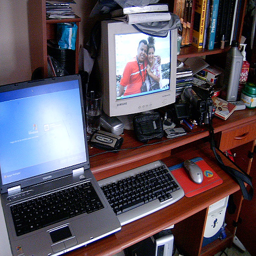
Computer equipment displayed on wooden desk in household room.
There is a desk that is full of electronic equipment including two computers.
The computer desk has many electronics and books on it.
A wooden computer desk topped with a  laptop and desktop computer.
Two computers sitting on a desk with other items